Johan Stålbom

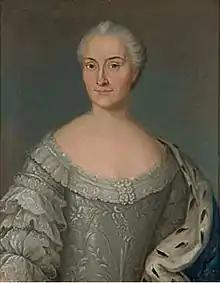
"Portrait of a Lady" by Johan Stålbom, 1752

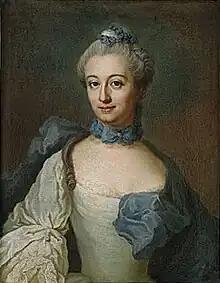
Fredrika Ulrika Staël von Holstein painted by Johan Stålbom 1766

Stålbom was born in the former town of Karis (now Raseborg), Finland. He studied from 1733 with the painters Johan Pasch and Lorens Pasch the Elder in Stockholm. From the 1740s, he worked and lived mainly in Östergötland, later in his estate Orräng in Grebo, Sweden.